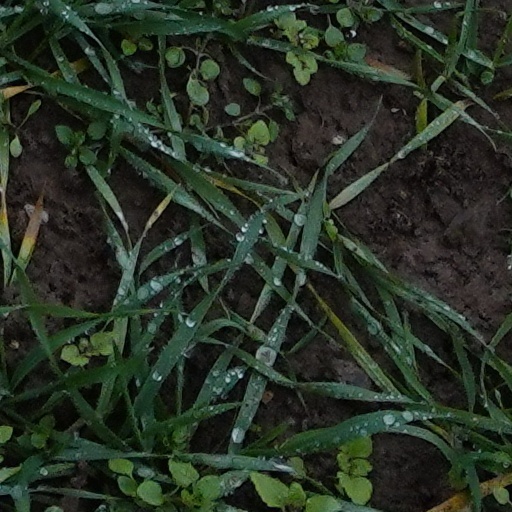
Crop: wheat